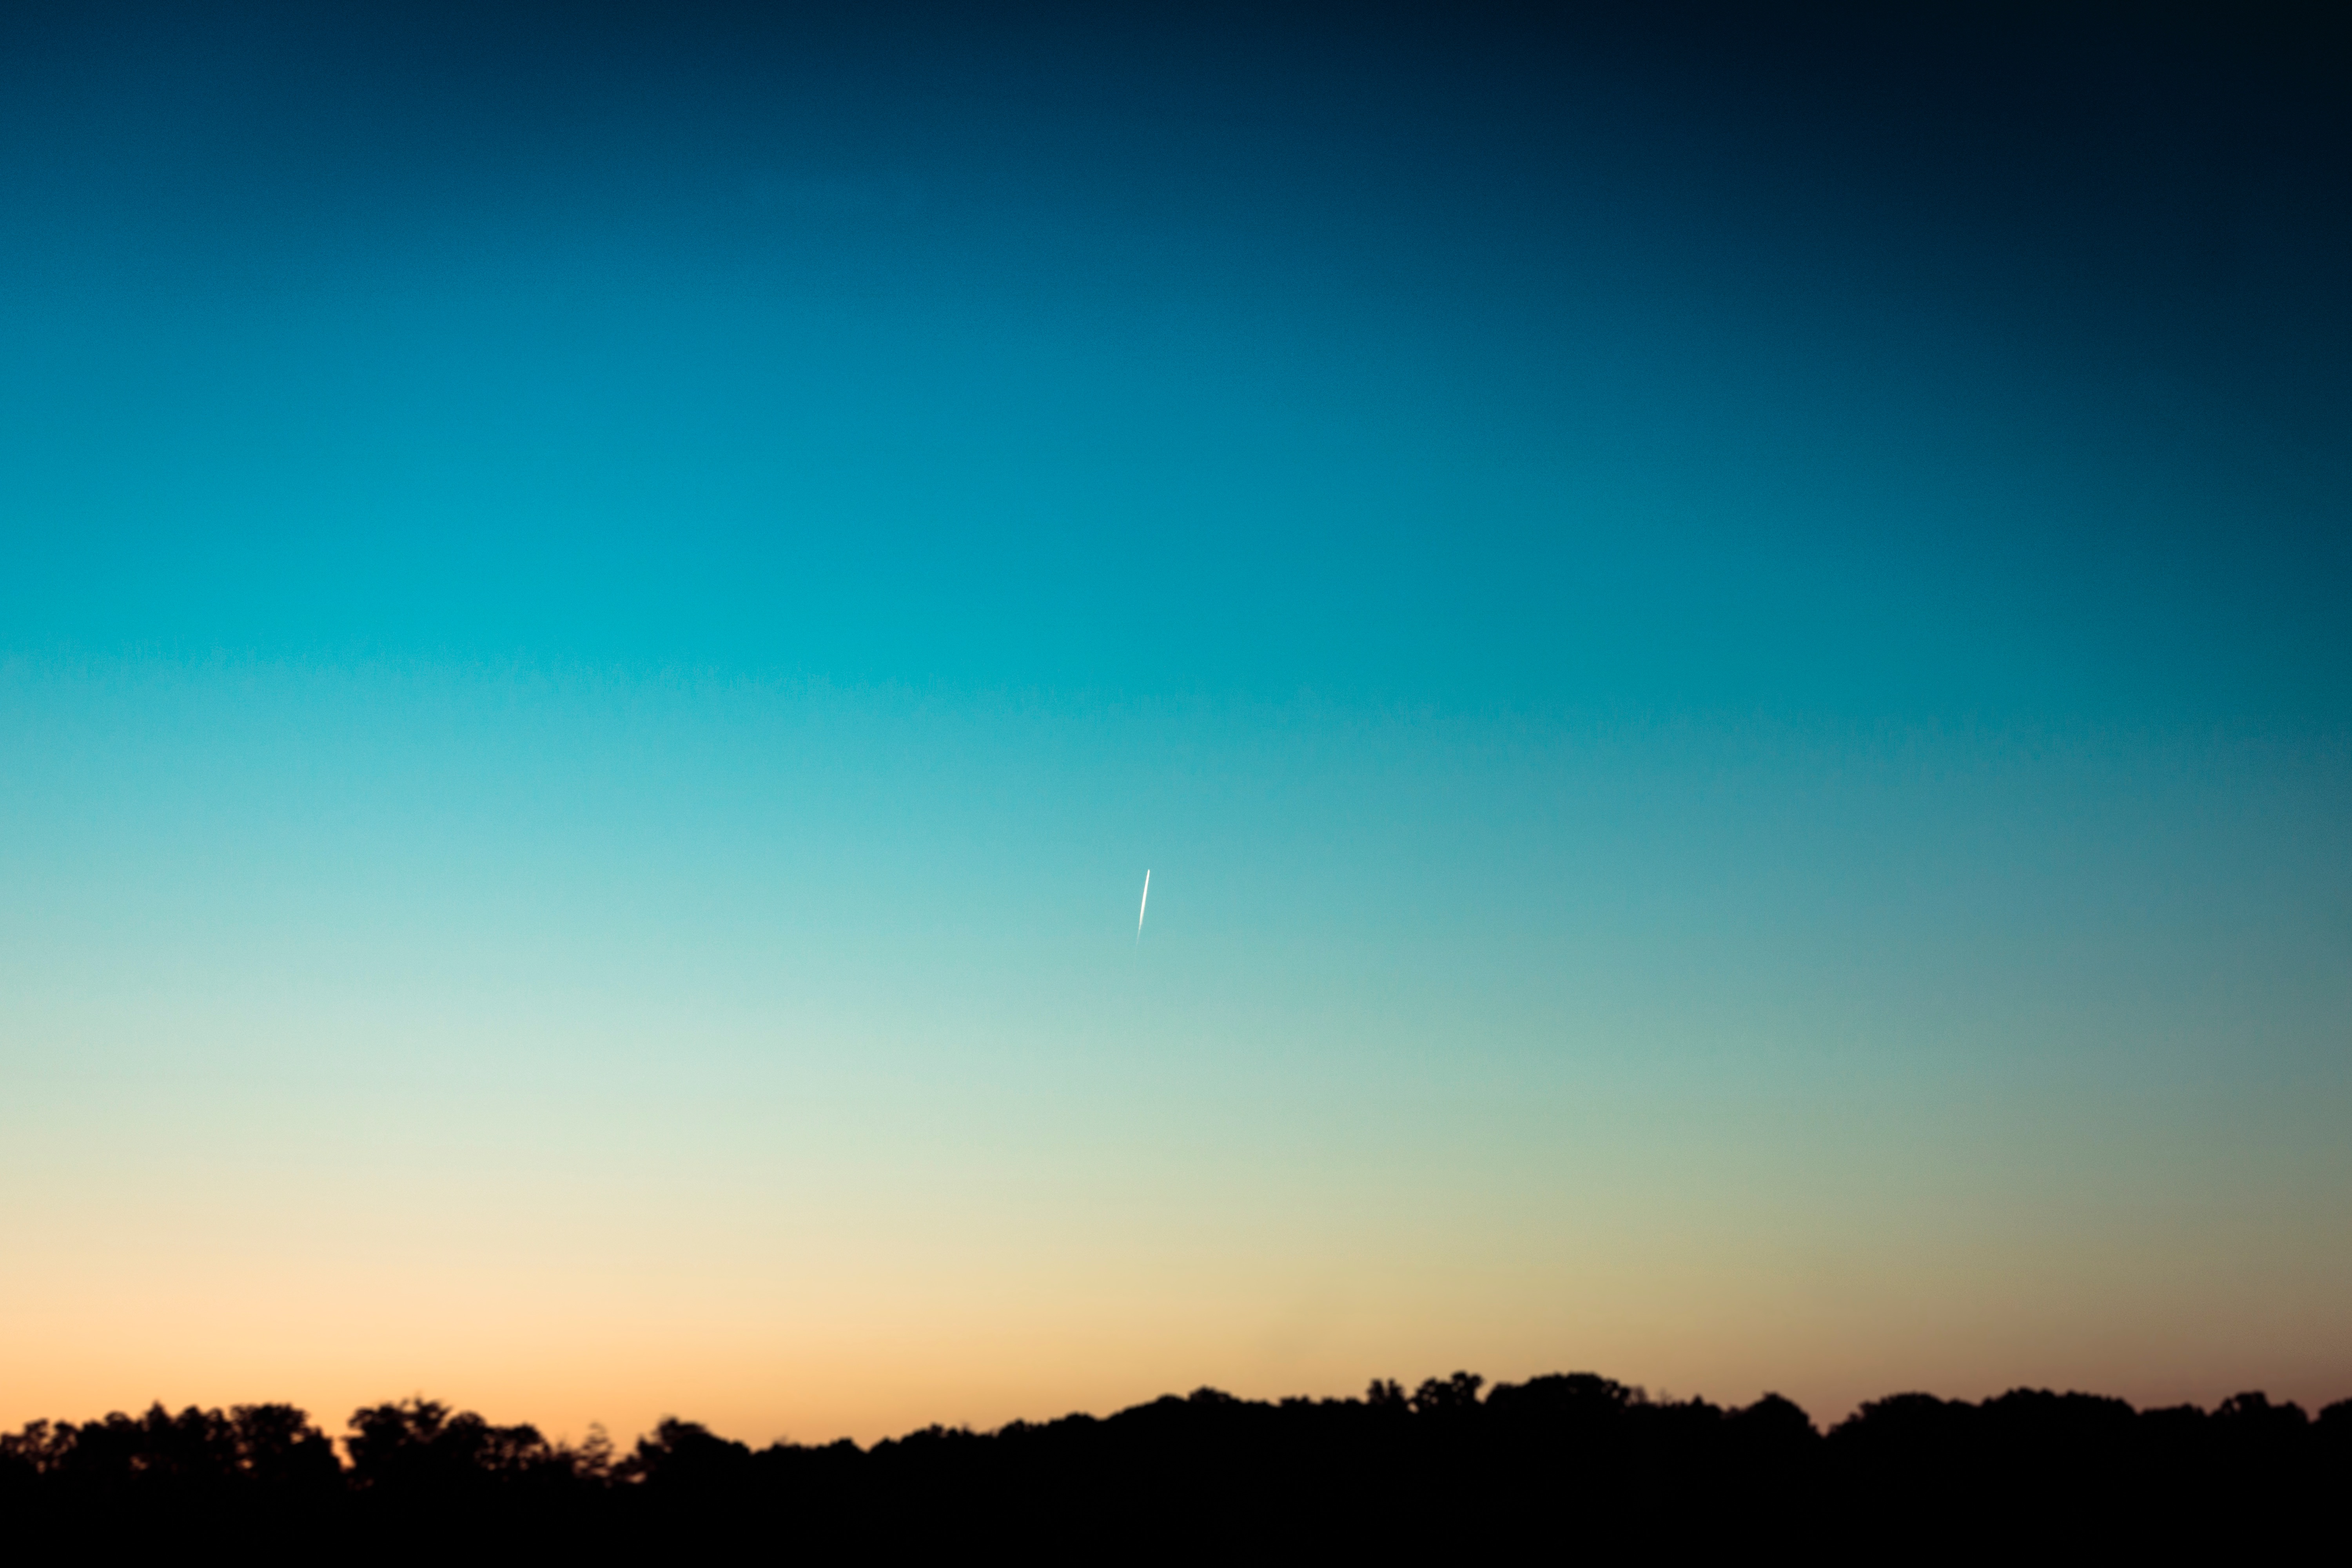
horizon, cloud, sky, sunrise, sunset, sunlight, morning, dawn, atmosphere, dusk, evening, afterglow, atmospheric phenomenon, atmosphere of earth, computer wallpaper